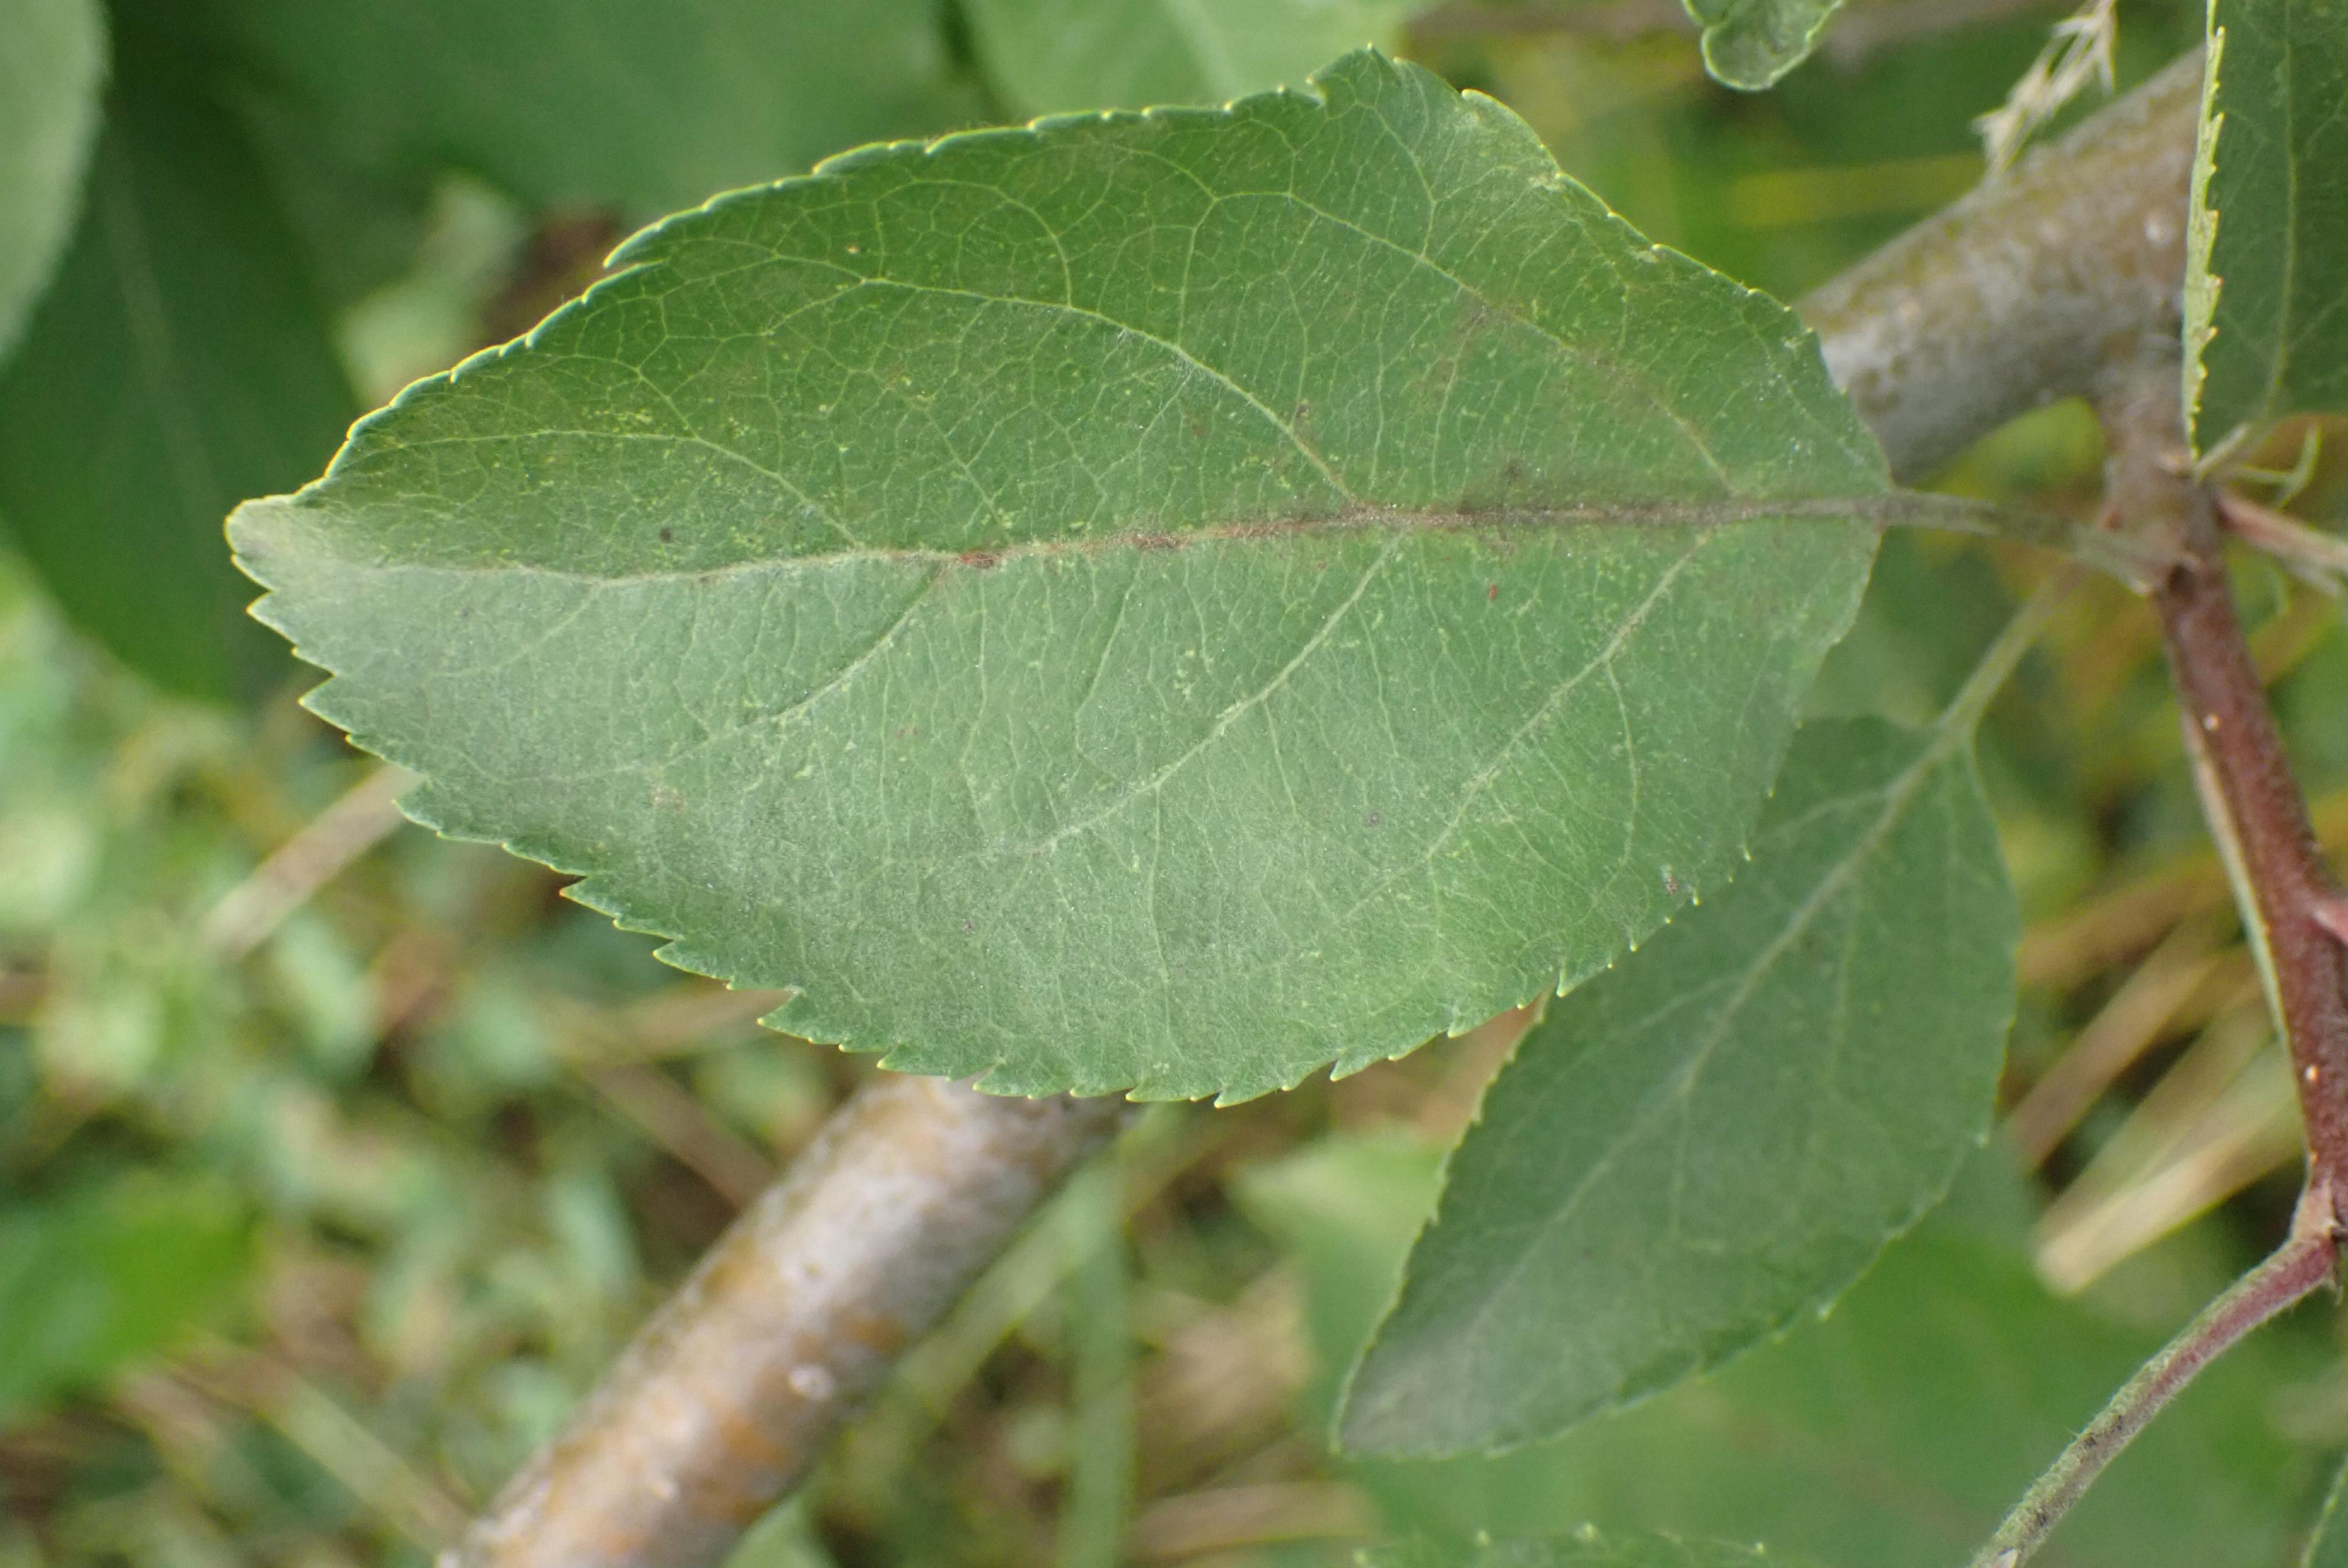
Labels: scab